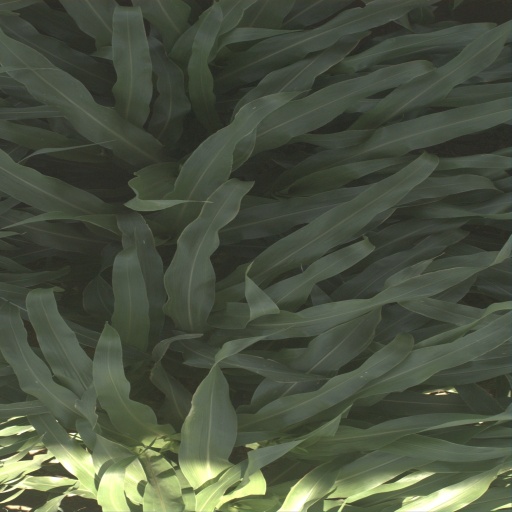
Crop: sorghum